Simon Billy

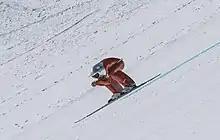
Simon Billy in Vars, Hautes-Alpes 2019.

Simon Billy (born 5 December 1991 in Montpellier) is a French speedskier. He is the son of speedskier Philippe Billy, former world record holder of 243.902 km/h.